American literature

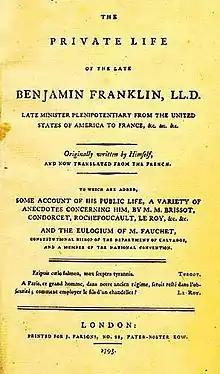
"The Autobiography of Benjamin Franklin" (1793)

The religious disputes that prompted settlement in America were important topics of early American literature. A journal written by John Winthrop, "The History of New England", discussed the religious foundations of the Massachusetts Bay Colony. Edward Winslow also recorded a diary of the first years after the "Mayflower's" arrival. "A modell of Christian Charity" by John Winthrop, the first governor of Massachusetts, was a Sermon preached on the "Arbella" (the flagship of the Winthrop Fleet) in 1630. This work outlined the ideal society that he and the other Separatists would build, in an attempt to realize a "Puritan utopia". Other religious writers included Increase Mather and William Bradford, author of the journal published as a "History of Plymouth Plantation, 1620–47". Others like Roger Williams and Nathaniel Ward more fiercely argued state and church separation. Others, such as Thomas Morton, cared little for the church; Morton's "The New English Canaan" mocked the Puritans and declared that the local Native Americans were better people than them.